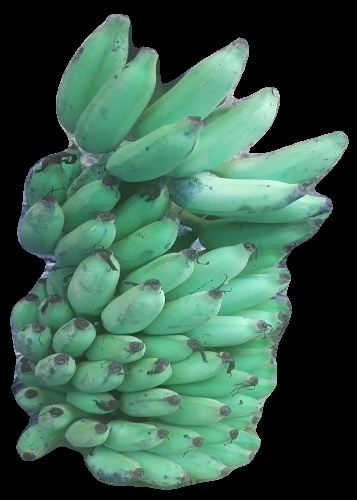
Variety: elakki-bale
Grade: grade2